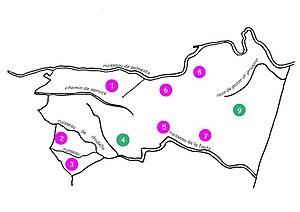
Casevecchie est une commune française située dans la circonscription départementale de la Haute-Corse et le territoire de la collectivité de Corse. Elle appartient à l'ancienne piève d'Aléria.